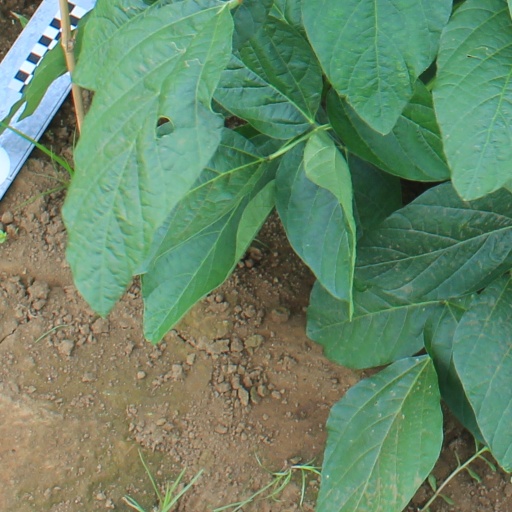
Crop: soybean